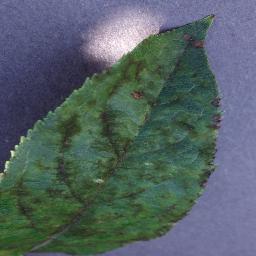
Label: Apple___Apple_scab